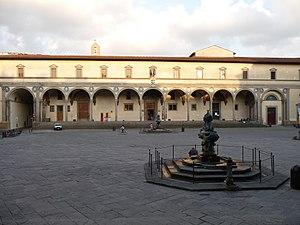
Le Spedale degli Innocenti est un monument de la ville de Florence. Un des premiers orphelinats d'Europe, il possède une longue loggia qui donne sur le côté est de la piazza della Santissima Annunziata.